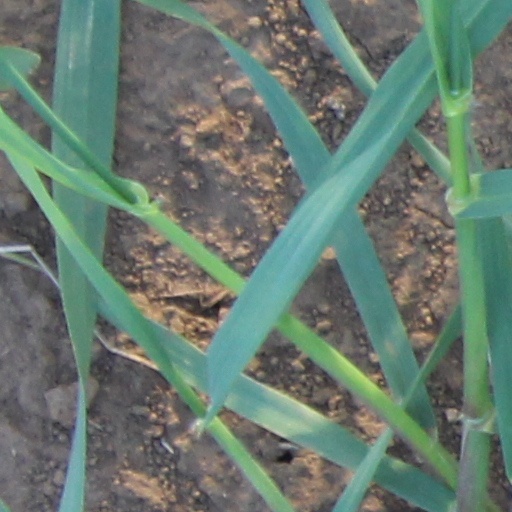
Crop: wheat